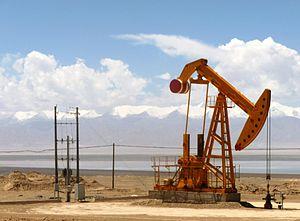
Le Qinghai est une province du nord-ouest de la République populaire de Chine. Il tire son nom du lac Qinghai, le plus grand lac salé du pays.
Le bassin du Qaidam, ou du Tsaidam, est une région désertique du nord-est du plateau du Tibet, située dans la Préfecture autonome mongole et tibétaine de Haixi de la province du Qinghai en République populaire de Chine, dont une partie est appelée Amdo par les tibétains. Son nom provient probablement de tsa'i dam, qui signifie en mongol et en tibétain, « marais salé ».